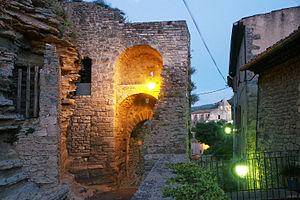
Courtine illuminée
Saignon est une commune française située dans le département de Vaucluse, en région Provence-Alpes-Côte d'Azur.